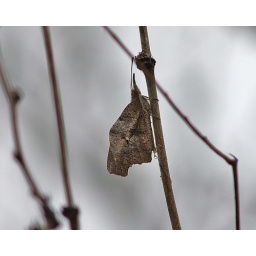
This little snoutnose butterfly rests in a hackberry tree at the Ft. Inge Park Uvalde Co. Tx.